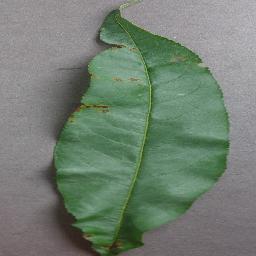
Label: Peach___Bacterial_spot